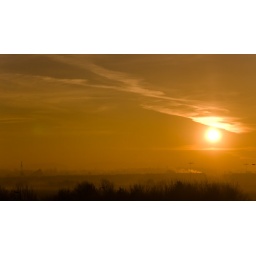
View from my office window looking over easterside estate.